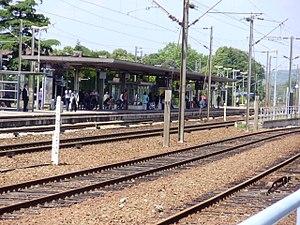
Gare de Vernouillet - Verneuil, à Verneuil-sur-Seine, Yvelines, France (vue du quai central depuis le parking nord-est)